Decadent movement

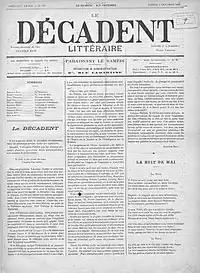
Title page of the magazine "Le Décadent"

In his 1884 Decadent novel (English: "Against Nature" or "Against the Grain"), Joris-Karl Huysmans identified likely candidates for the core of the Decadent movement, which he seemed to view Baudelaire as sitting above Paul Verlaine, Tristan Corbière, Theodore Hannon and Stéphane Mallarmé. His character Des Esseintes hailed these writers for their creativity and their craftsmanship, suggesting that they filled him with "insidious delight" as they used a "secret language" to explore "twisted and precious ideas".